Through arch bridge

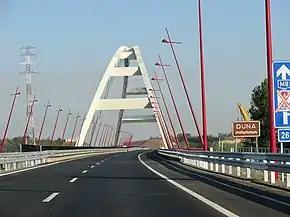
The Pentele Bridge is an example of a basket handle arch. Seen from one end, the two arches take the form of a handle.

The through arch bridge usually consists of two ribs, although there are examples like the Hulme Arch Bridge of through arches with a single rib. When the two arches are built in parallel planes, the structure is a parallel rib arch bridge. When the two arch ribs lean together and shorten the distance between the arches near the top, the span is a basket handle arch bridge.